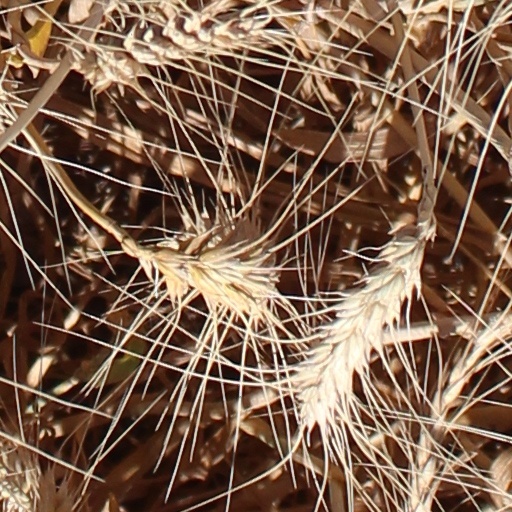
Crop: wheat